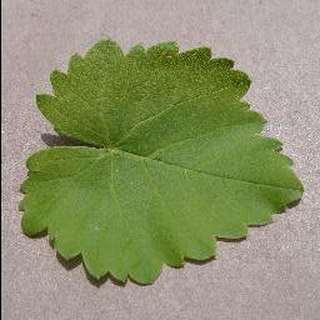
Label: healthy_grape